Anna Spitzmüller

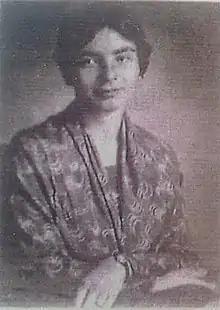
Anna Spitzmüller in

Anna Spitzmüller (September 6, 1903 – September 25, 2001) was an Austrian art historian, curator, and educator. She taught art history to generations of American college students through the Austro-American Institute of Education.